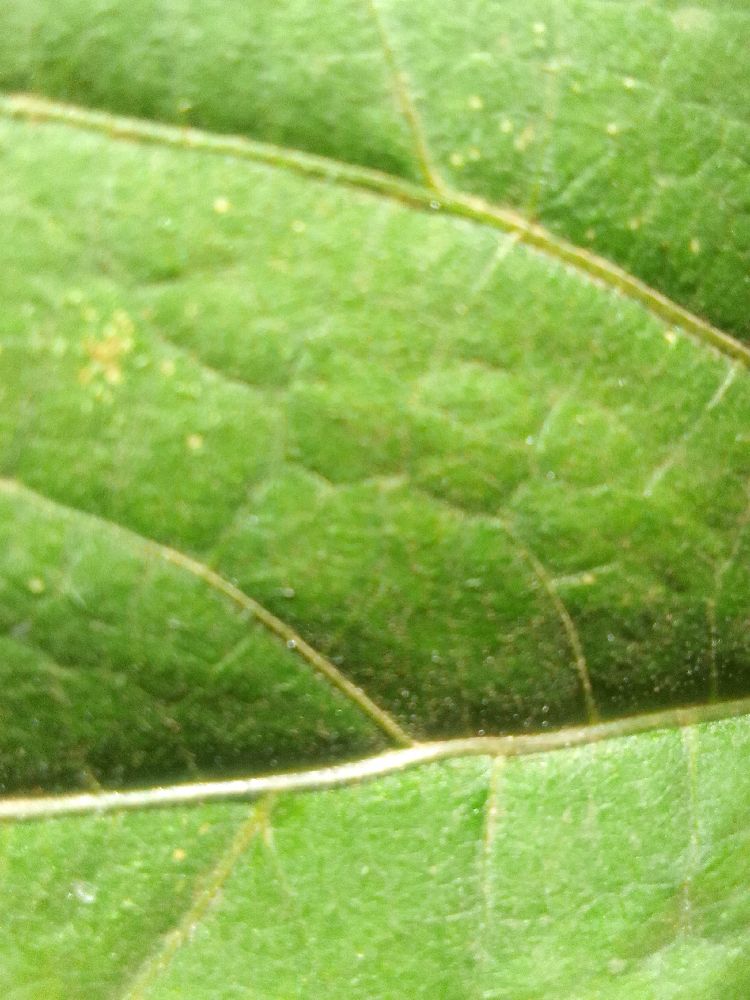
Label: healthy